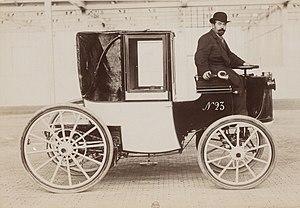
Concours de fiacres automobiles, 1898, Paris. Milord à 2 places Jeantaud, moteur électrique. Collection Jules Beau. Photographie sportive